Climate change in Washington

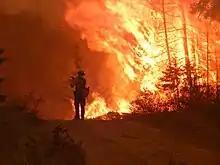
Cougar Creek wildfire, 2015

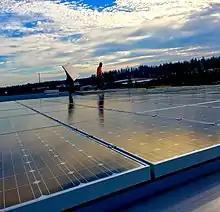
Solar installation, Shelton

"For the most up to date and comprehensive analysis of climate change impacts on Washington State, see the University of Washington Climate Impacts Group 2013 assessment report, available" here.